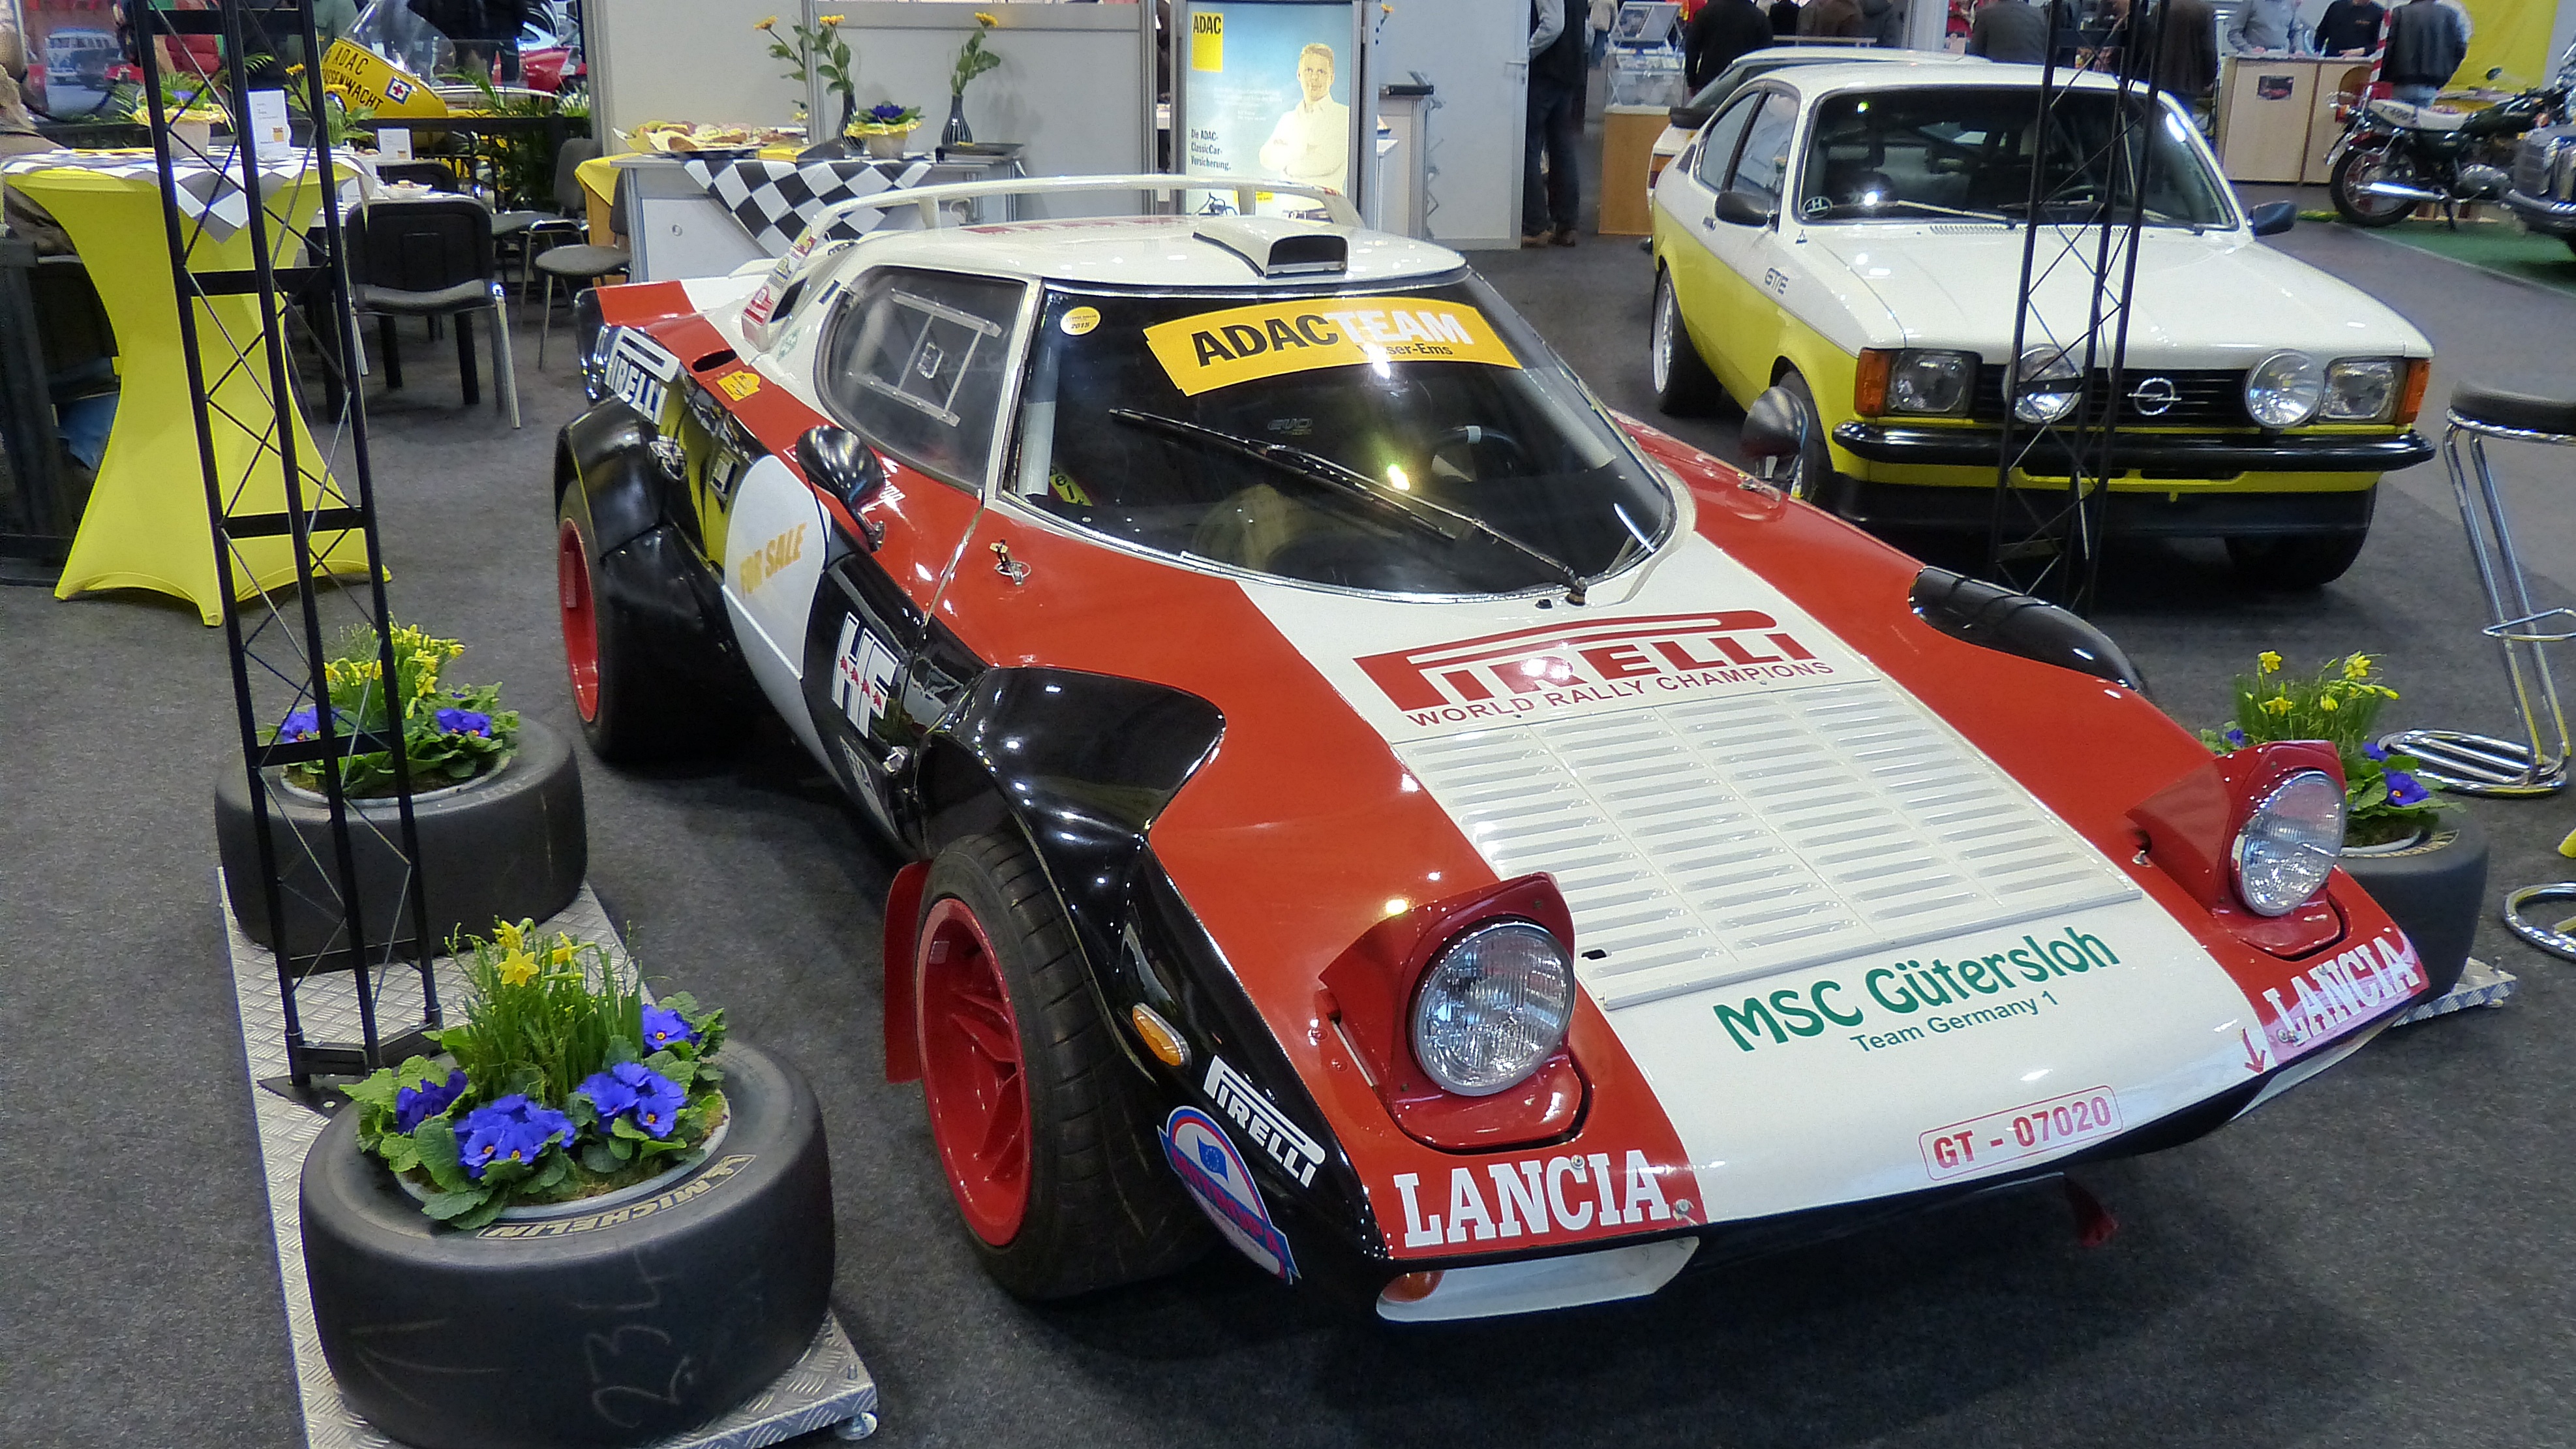
car, vehicle, auto, sports car, race car, supercar, racing, oldtimer, race track, classic, exhibition, fair, historically, old cars, land vehicle, automobile make, stock car racing, dirt track racing